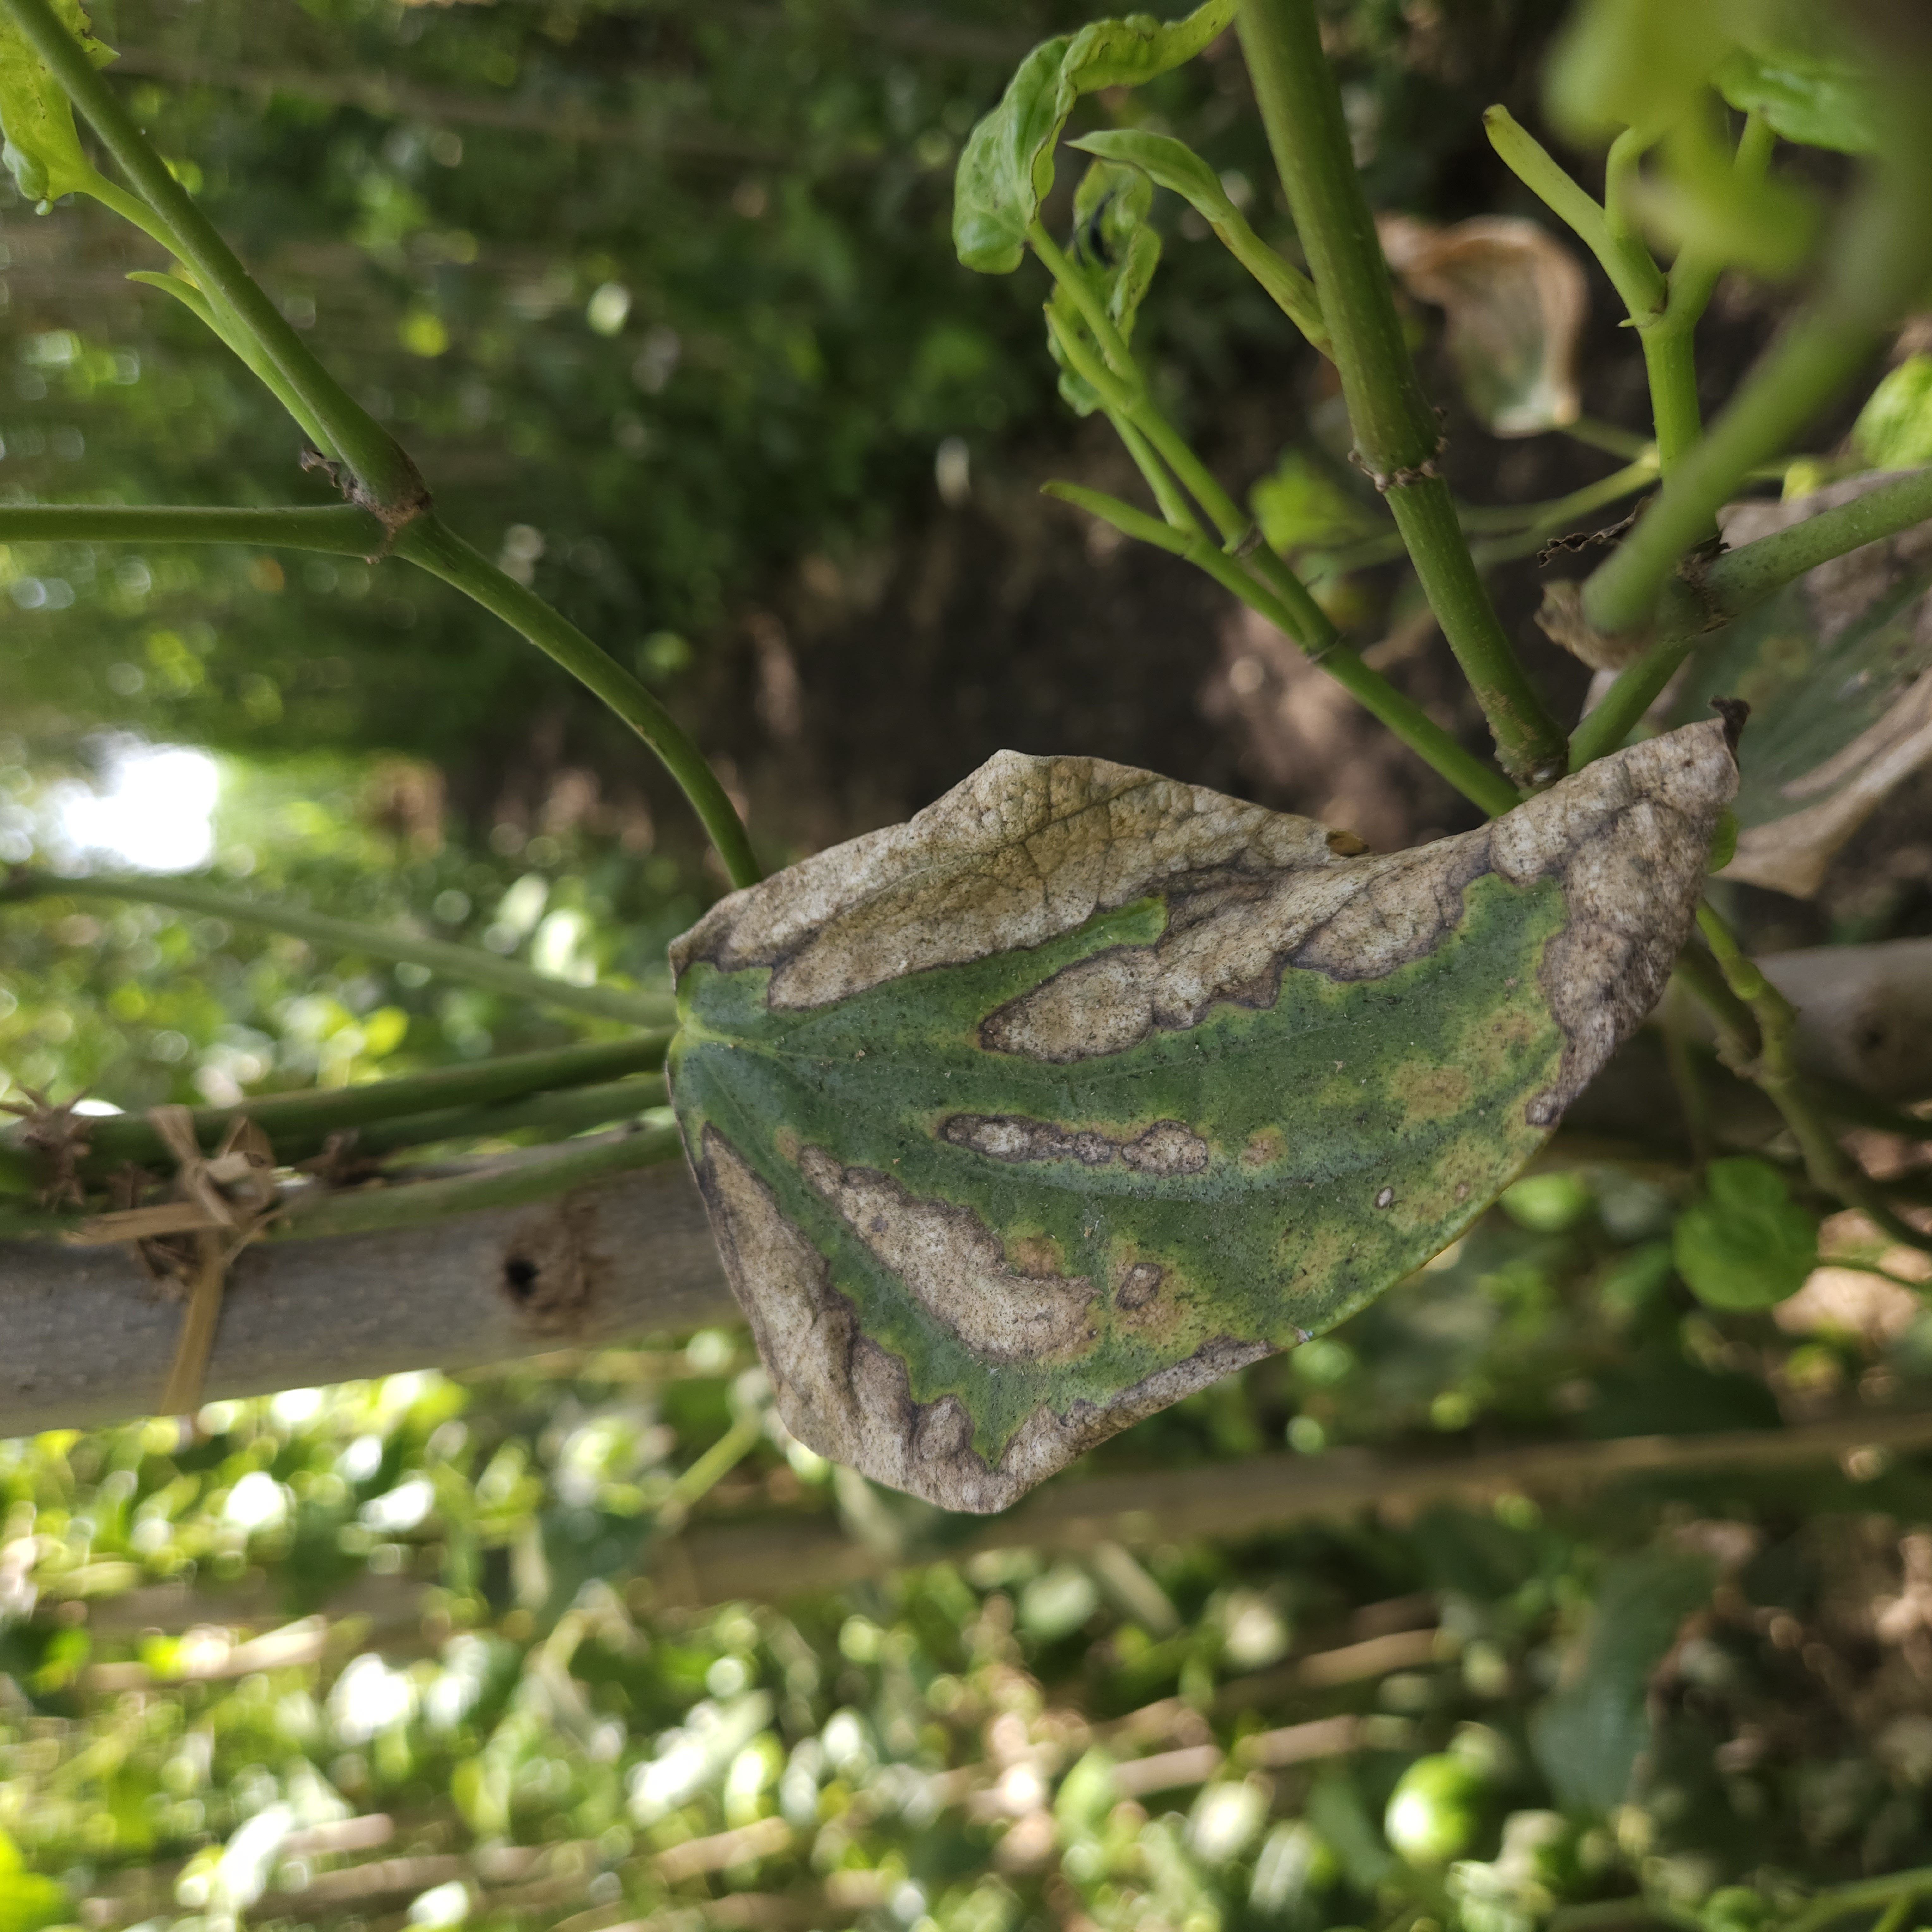
Label: Dried